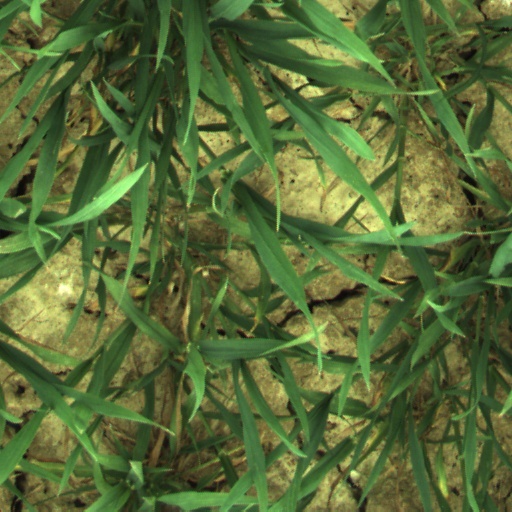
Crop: wheat